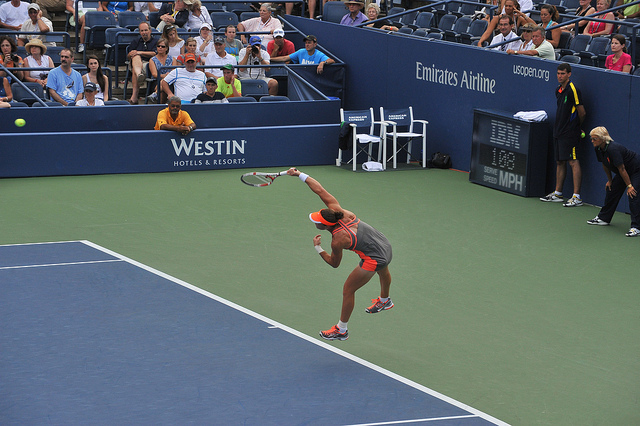
vận động viên tennis nữ đang cầm gậy thi đấu trên sân